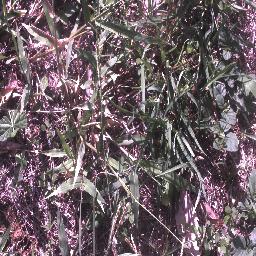
Label: negative